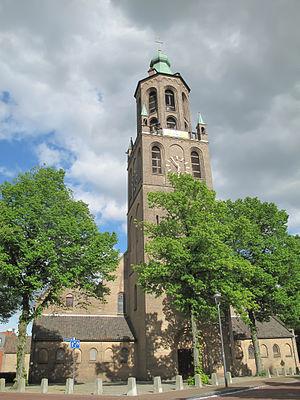
Huissen est une ville située dans la commune néerlandaise de Lingewaard, dans la province de Gueldre. Le 1ᵉʳ janvier 2008, la ville comptait 17 383 habitants.